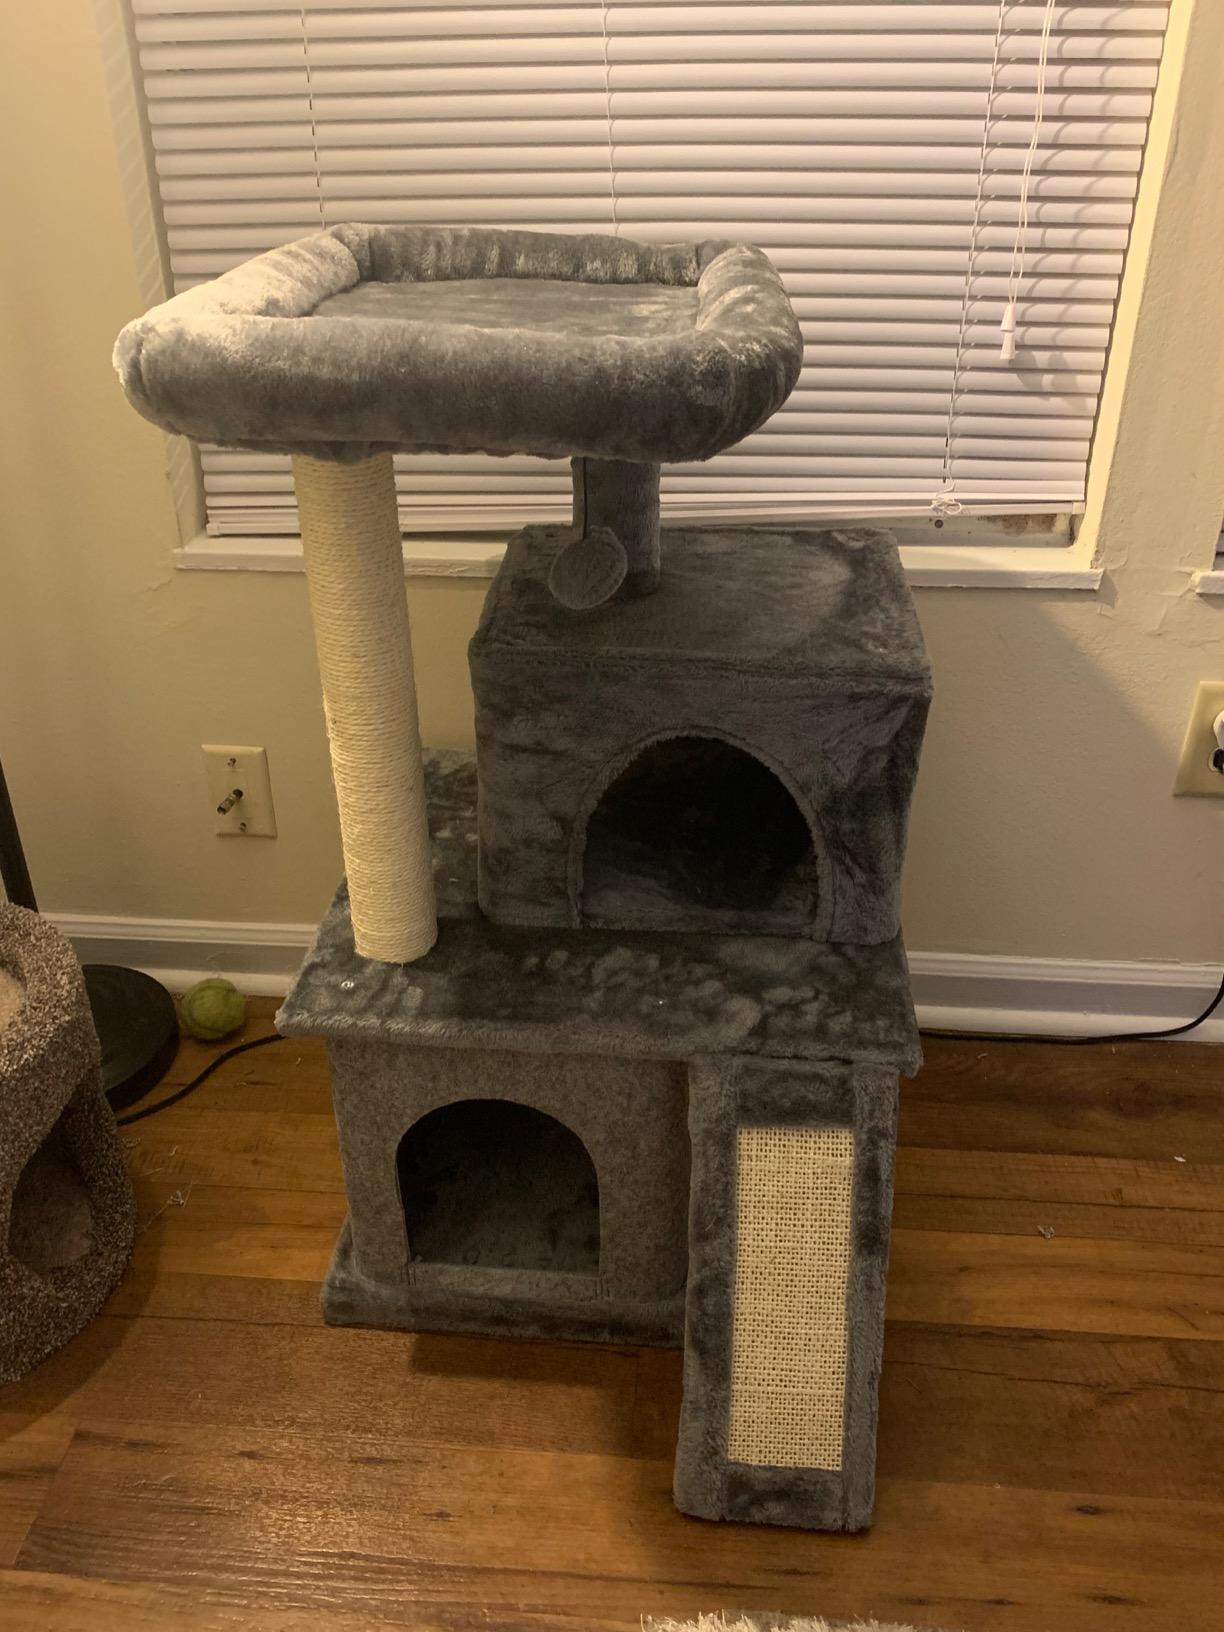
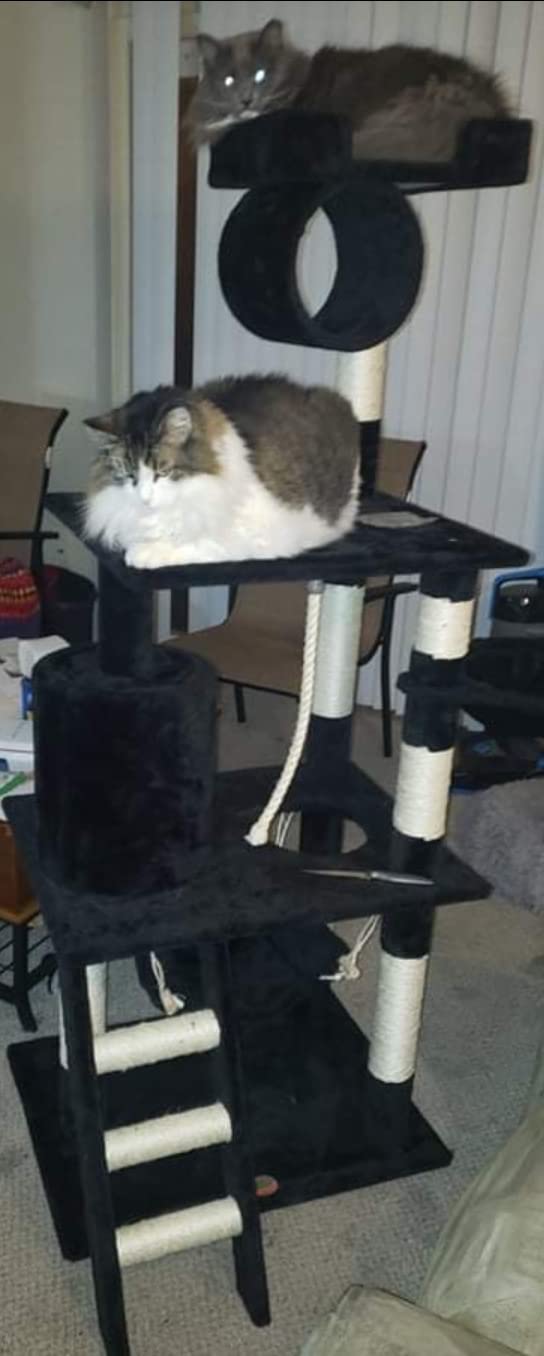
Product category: items_cat tree
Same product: no